John Deere

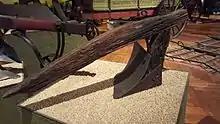
John Deere plow c. 1845

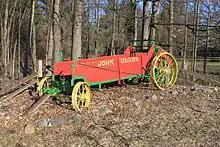
Horse-drawn manure spreader

In early 1843, Deere entered a business partnership with Leonard Andrus and purchased land for the construction of a new, two-story factory along the Rock River in Illinois. It used water power to operate machineries. This factory, named the "L. Andrus Plough Manufacturer", produced about 100 plows in 1842, and around 400 plows during the next year. Deere's partnership with Andrus ended in 1848, and Deere relocated to Moline, Illinois, to have access to the railroad and the Mississippi River. There, Deere formed a partnership with Robert Tate and built a factory the same year. John Gould was later brought in to manage the accounts. Production rose quickly, and by 1849, the Deere, Tate & Gould Company was producing over 200 plows a month. A two-story addition to the plant was built, allowing further production.